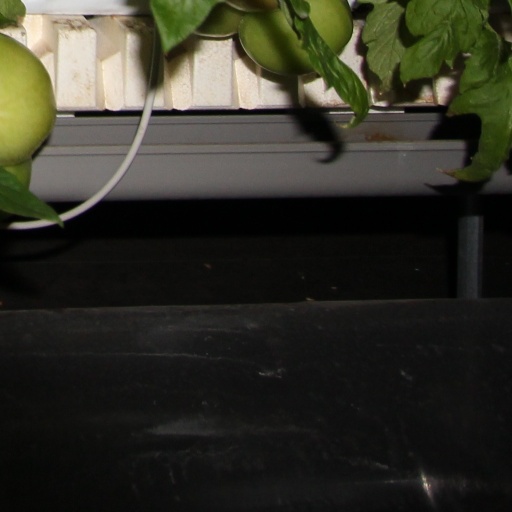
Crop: tomato